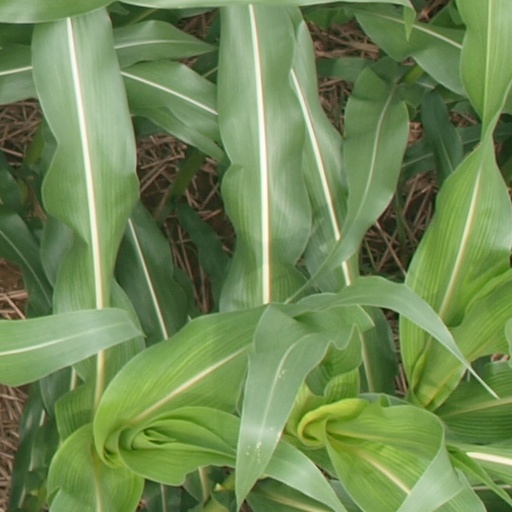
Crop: maize; corn